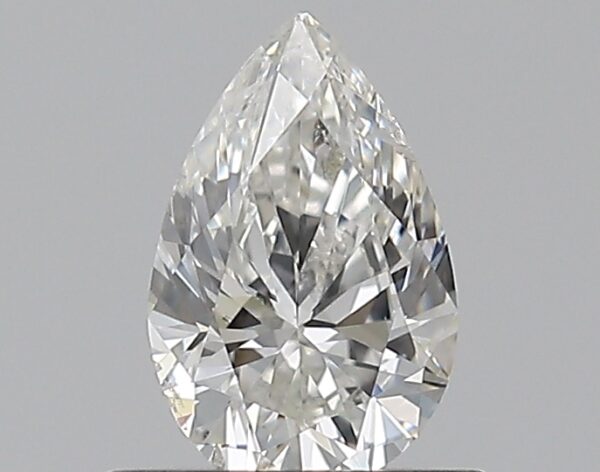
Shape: pear
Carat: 0.5
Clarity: SI2
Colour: G
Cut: EX
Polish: EX
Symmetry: VG
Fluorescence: F
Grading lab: GIA
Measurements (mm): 6.88 x 4.45 x 2.75